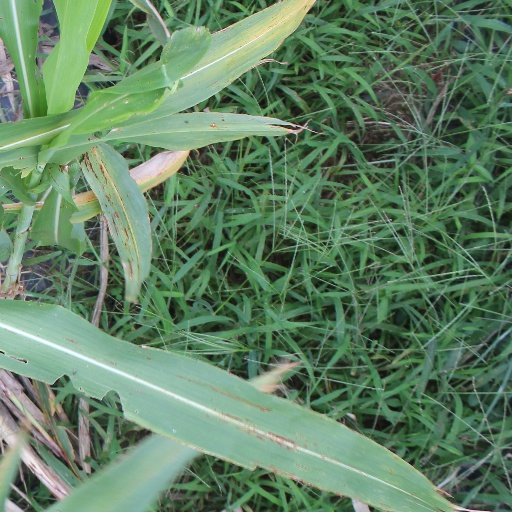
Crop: sorghum